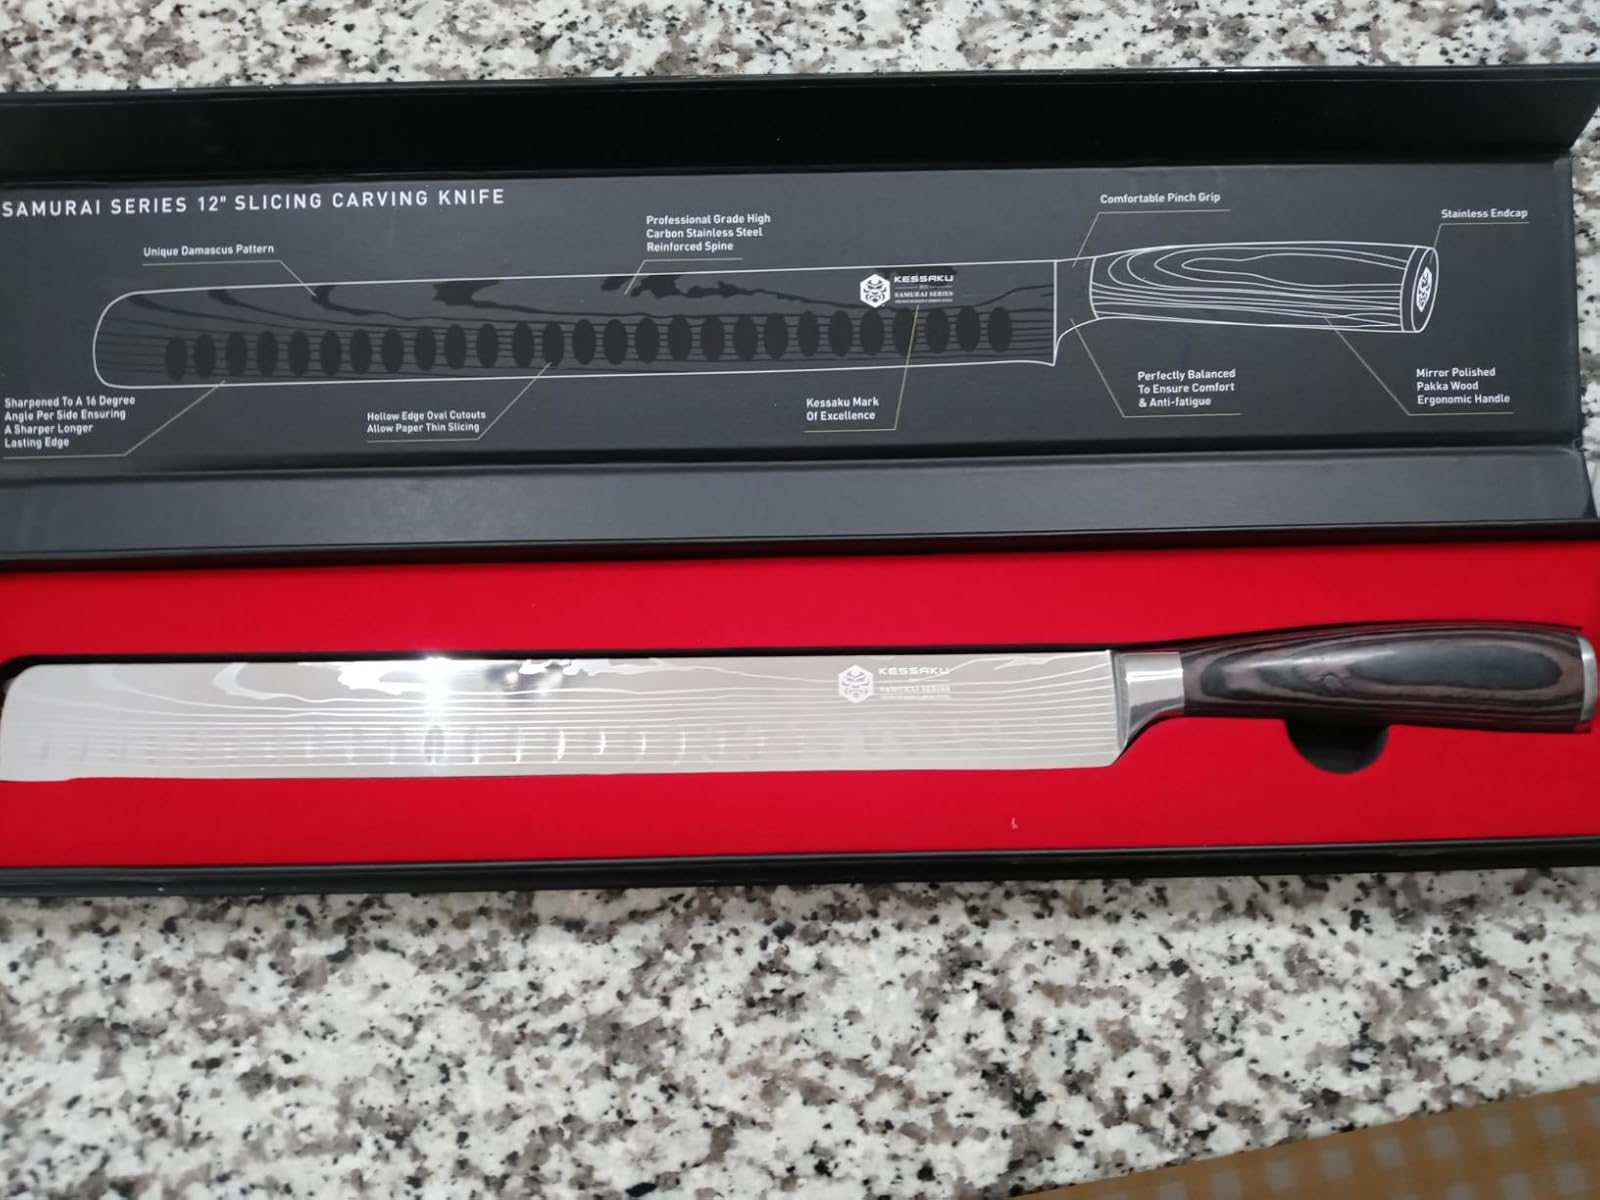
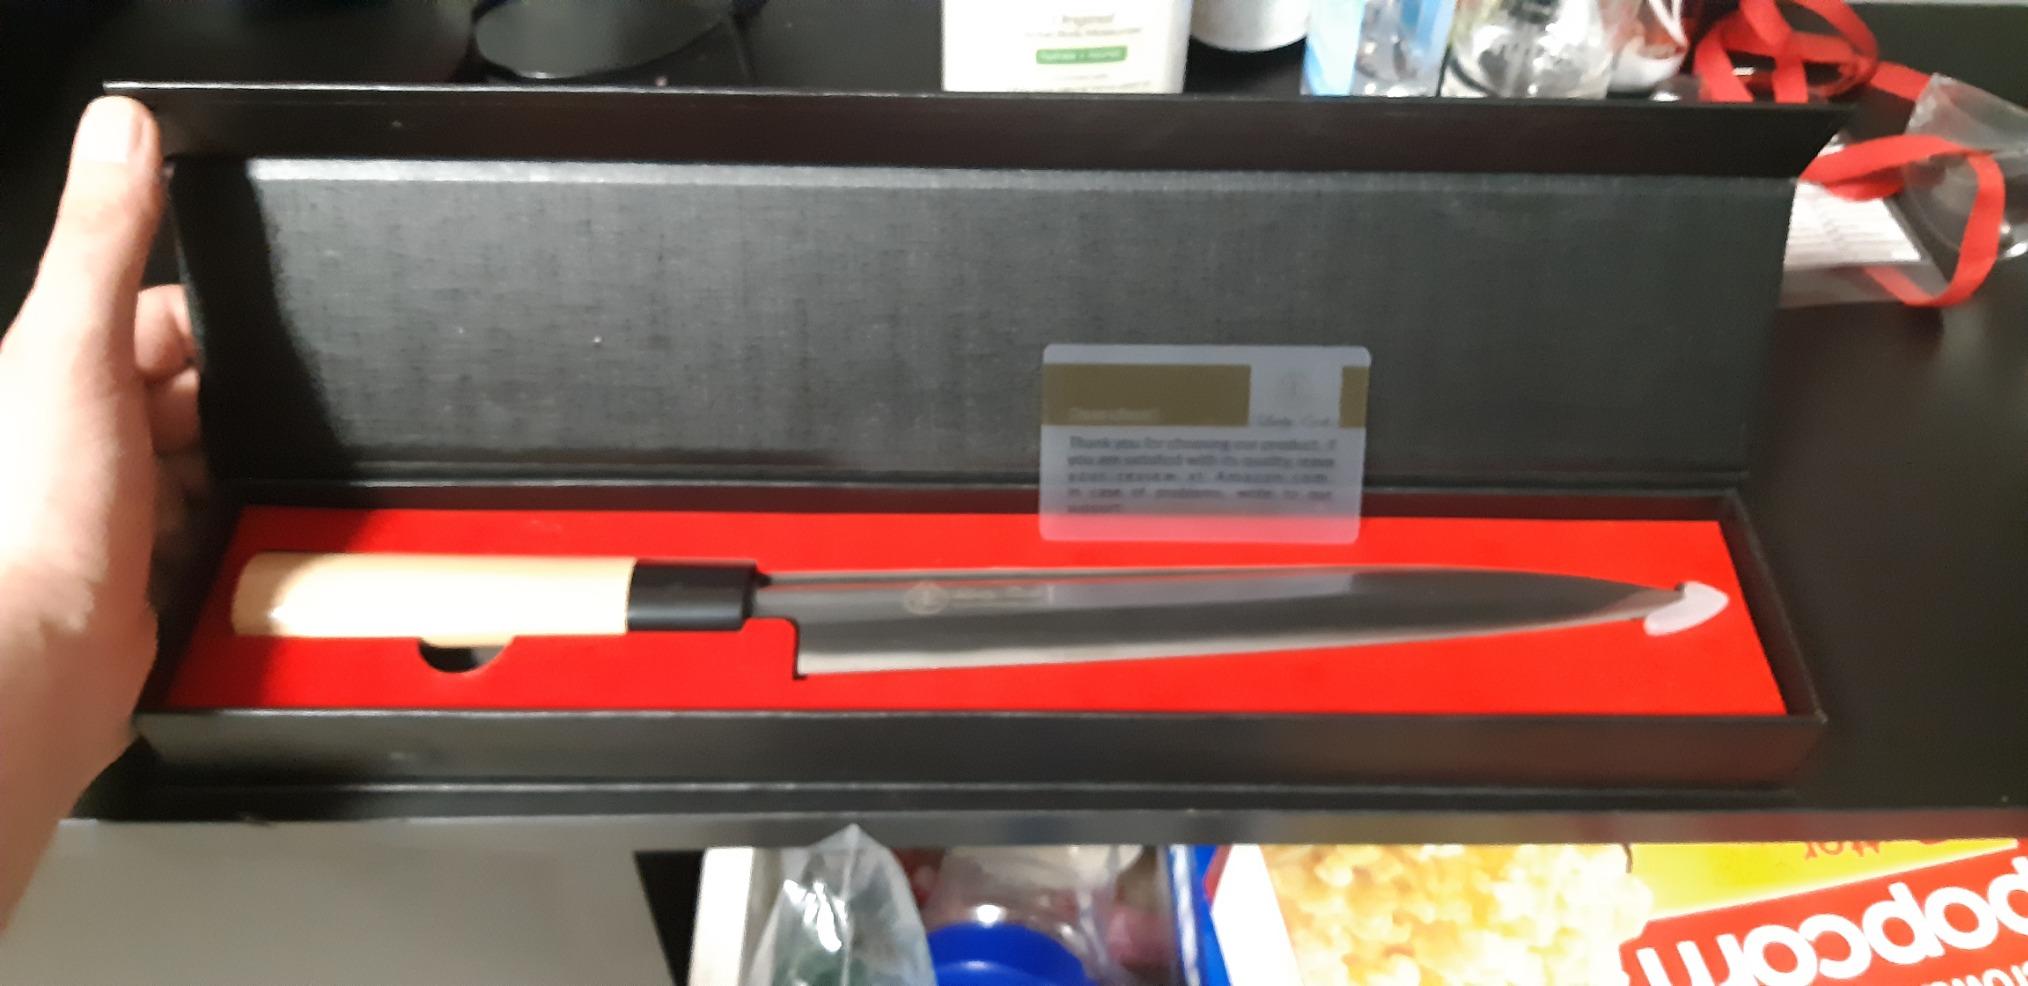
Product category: items_knife
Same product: no